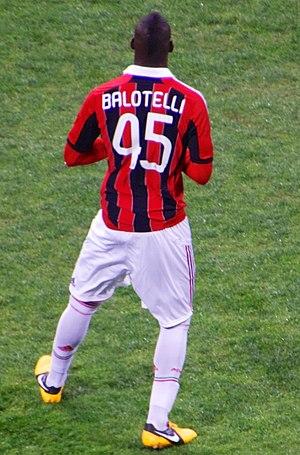
Mario Balotelli, né Mario Barwuah le 12 août 1990 à Palerme, est un footballeur international italien évoluant au poste d'avant-centre au Brescia Calcio.